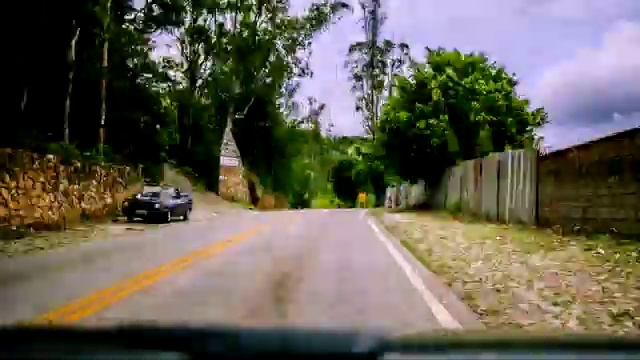
Fire: no
Smoke: no